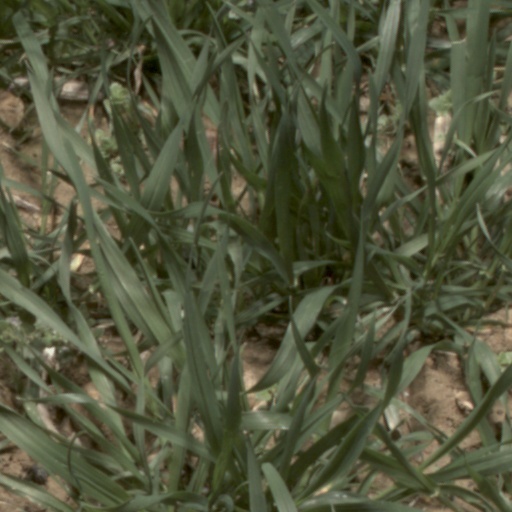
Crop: wheat